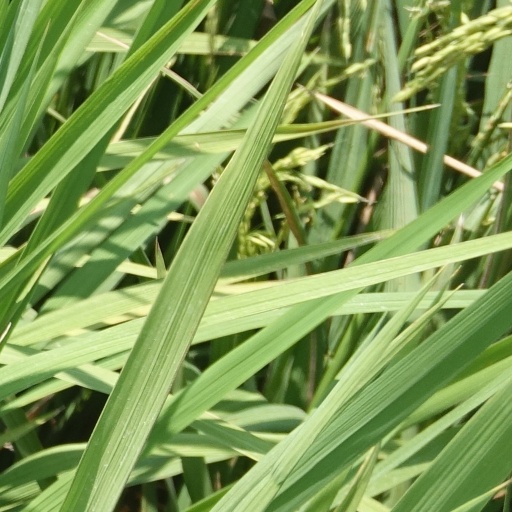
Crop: rice